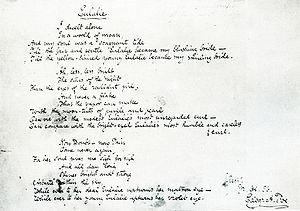
Edgar Allan Poe /ˈɛdɡɚ ˈælən poʊ/, né le 19 janvier 1809 à Boston et mort à Baltimore le 7 octobre 1849, est un poète, romancier, nouvelliste, critique littéraire, dramaturge et éditeur américain, ainsi que l'une des principales figures du romantisme américain. Connu surtout pour ses contes — genre dont la brièveté lui permet de mettre en valeur sa théorie de l'effet, suivant laquelle tous les éléments du texte doivent concourir à la réalisation d'un effet unique — il a donné à la nouvelle ses lettres de noblesse et est considéré comme l’inventeur du roman policier. Nombre de ses récits préfigurent les genres de la science-fiction et du fantastique.